Sōiku Shigematsu

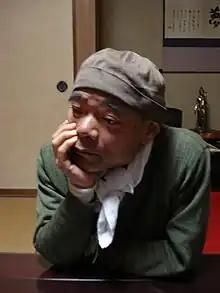
Shigematsu Sōiku at his home, 2010

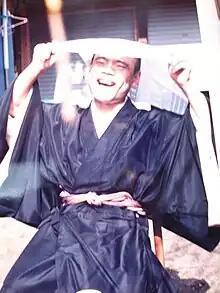
Zen priest Shigematsu Sōiku during a "Zen Living" class at his temple

Shigematsu Sōiku was born in the midst of World War II in the town of Shimizu. First son of , a Zen priest and accomplished calligrapher, he acquired the basic knowledge and experience of Zen life from his father. Notably, Kijū Shigematsu was also one of the teachers of Robert Aitken Rōshi, during the latter's training at Engaku-ji monastery.